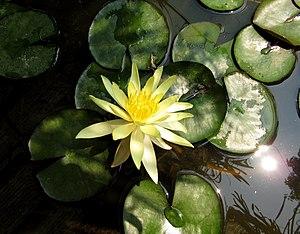
Nénuphar de Thailande